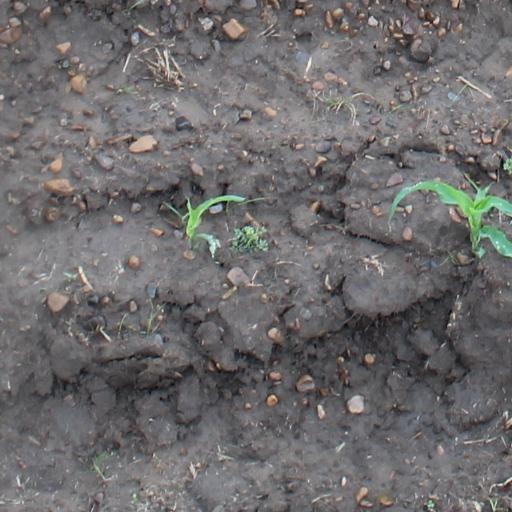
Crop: maize; corn